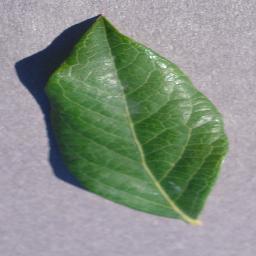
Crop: blueberry
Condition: healthy